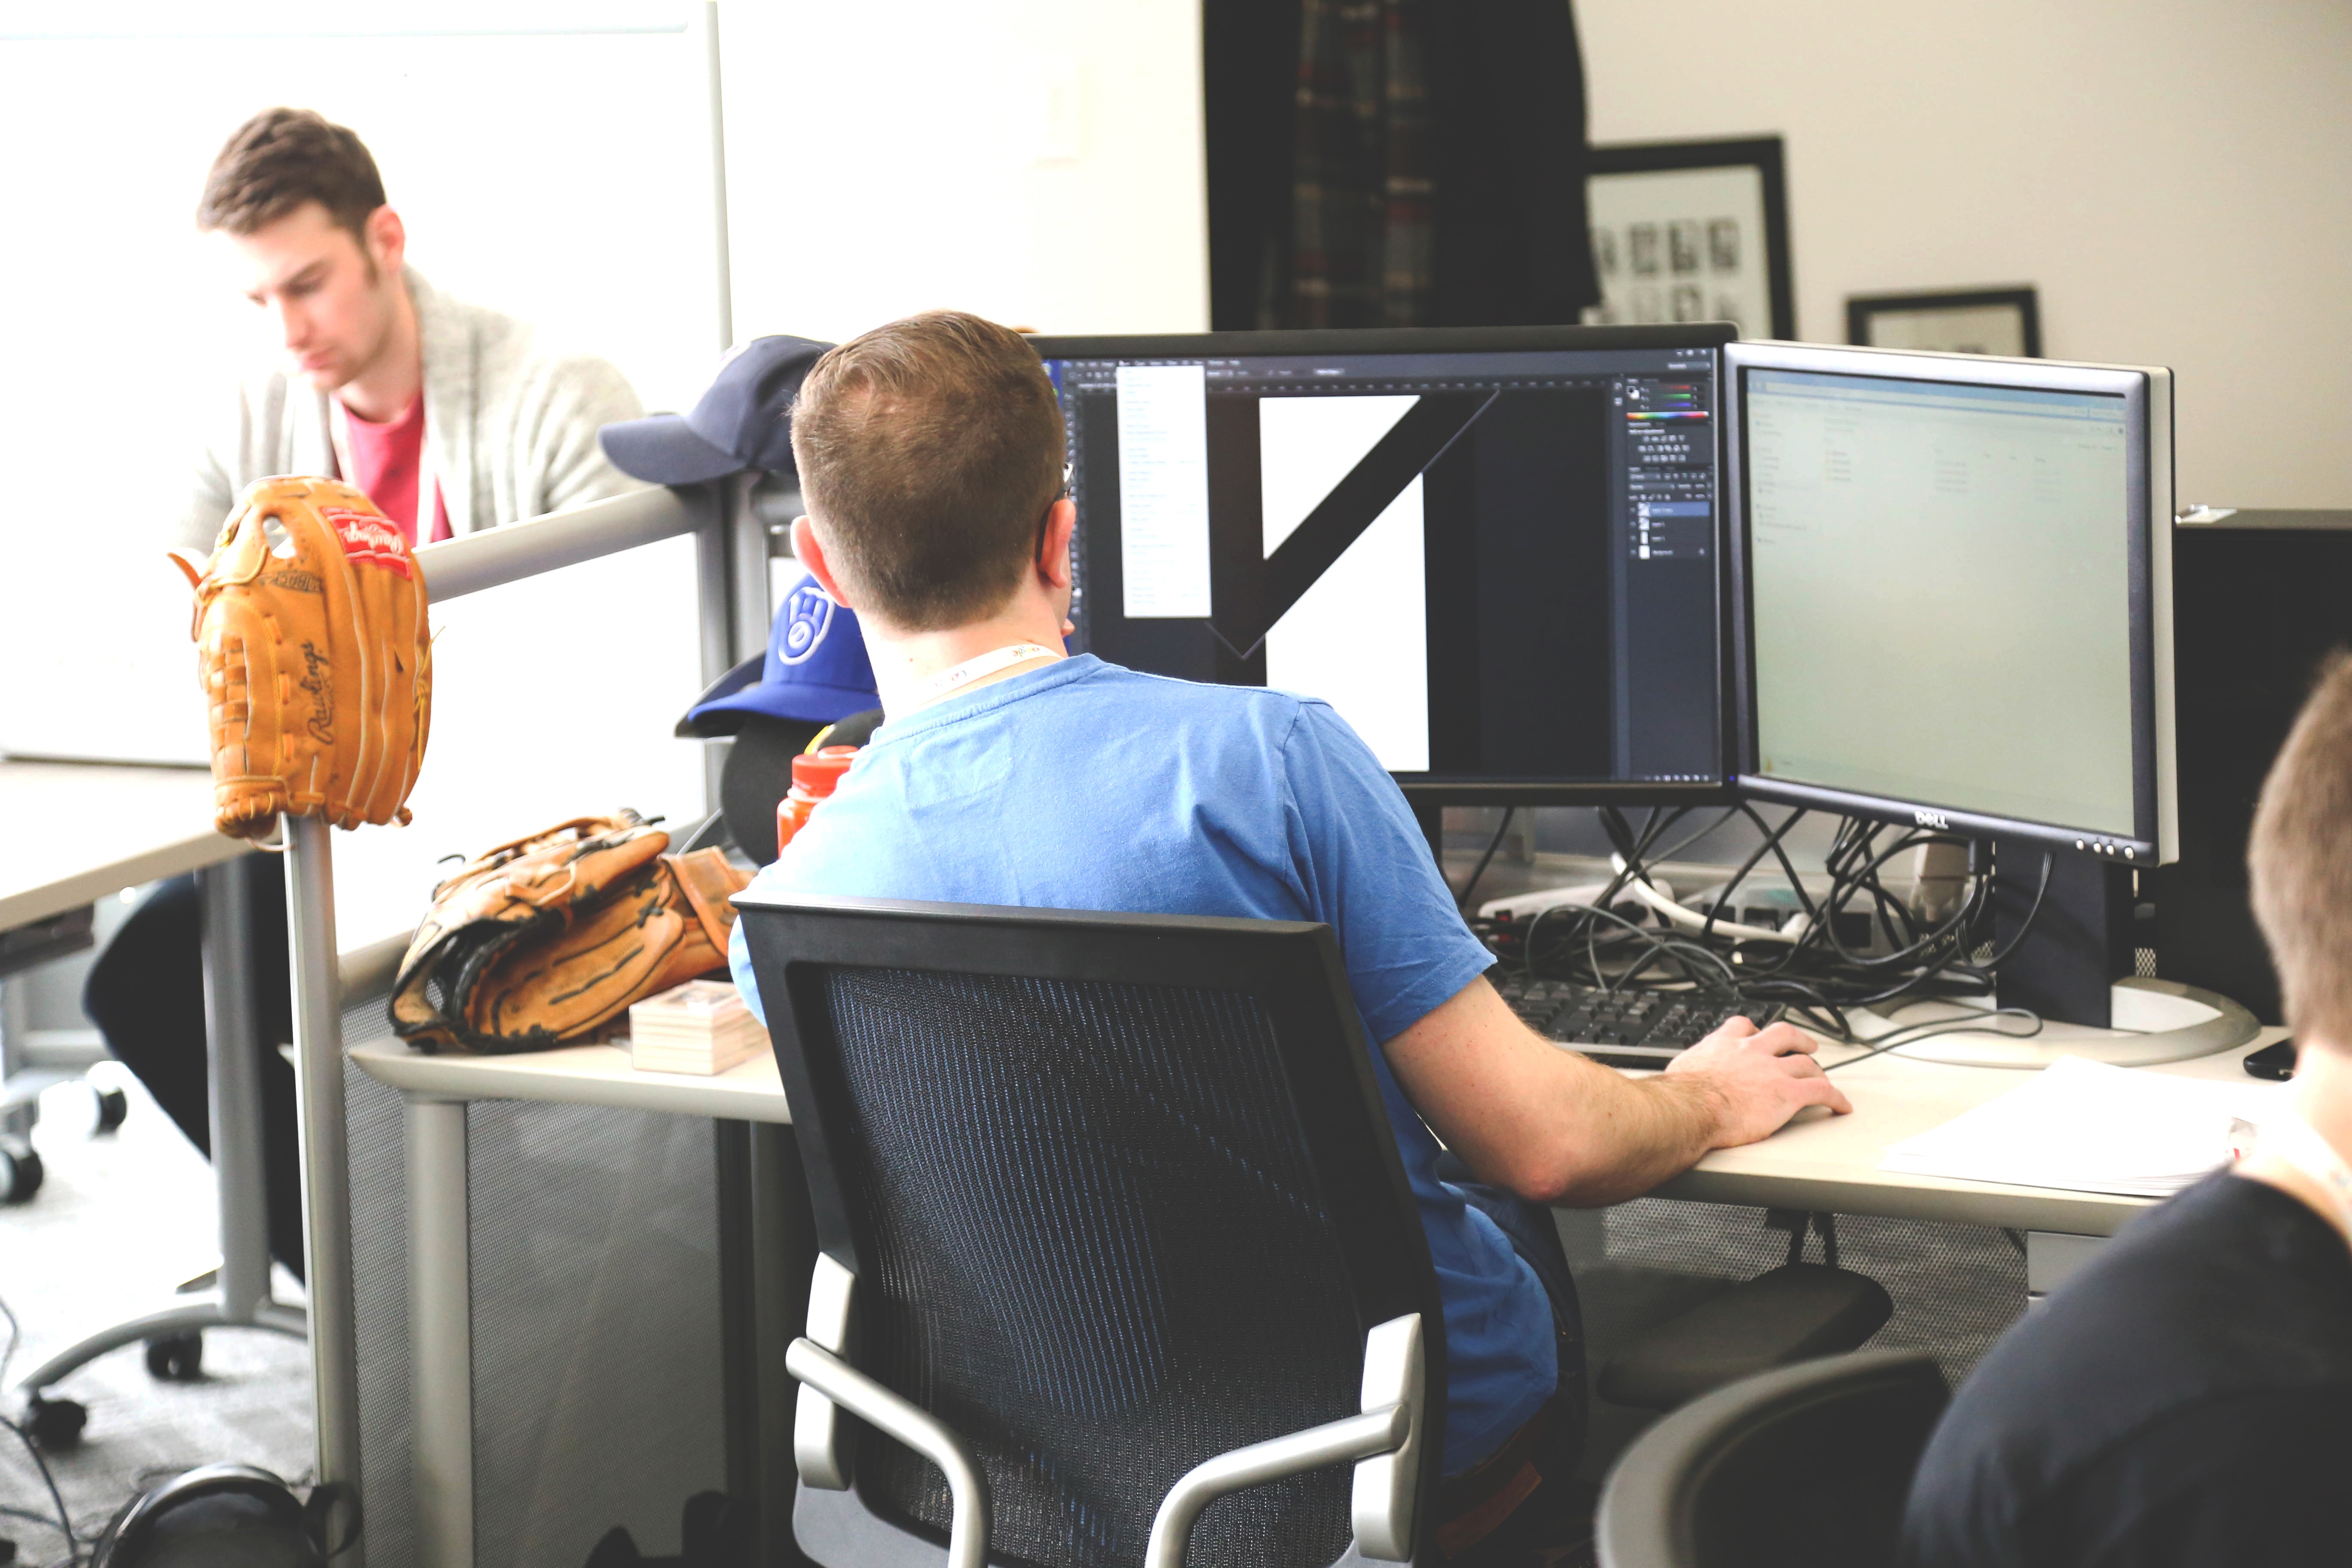
desk, computer, working, creative, people, technology, desktop, office, communication, modern, home office, startup, display, photoshop, service, company, monitors, institution, laptops, graphic design, notebooks, start up, electronic device, silicon valley, computer professional